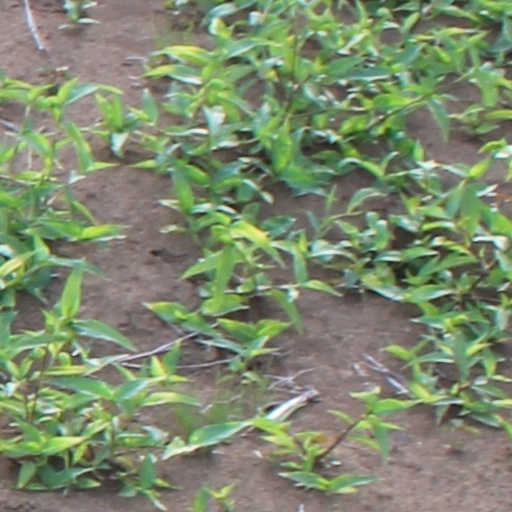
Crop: wheat